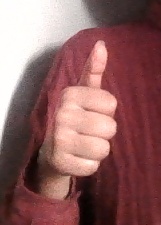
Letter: aleff